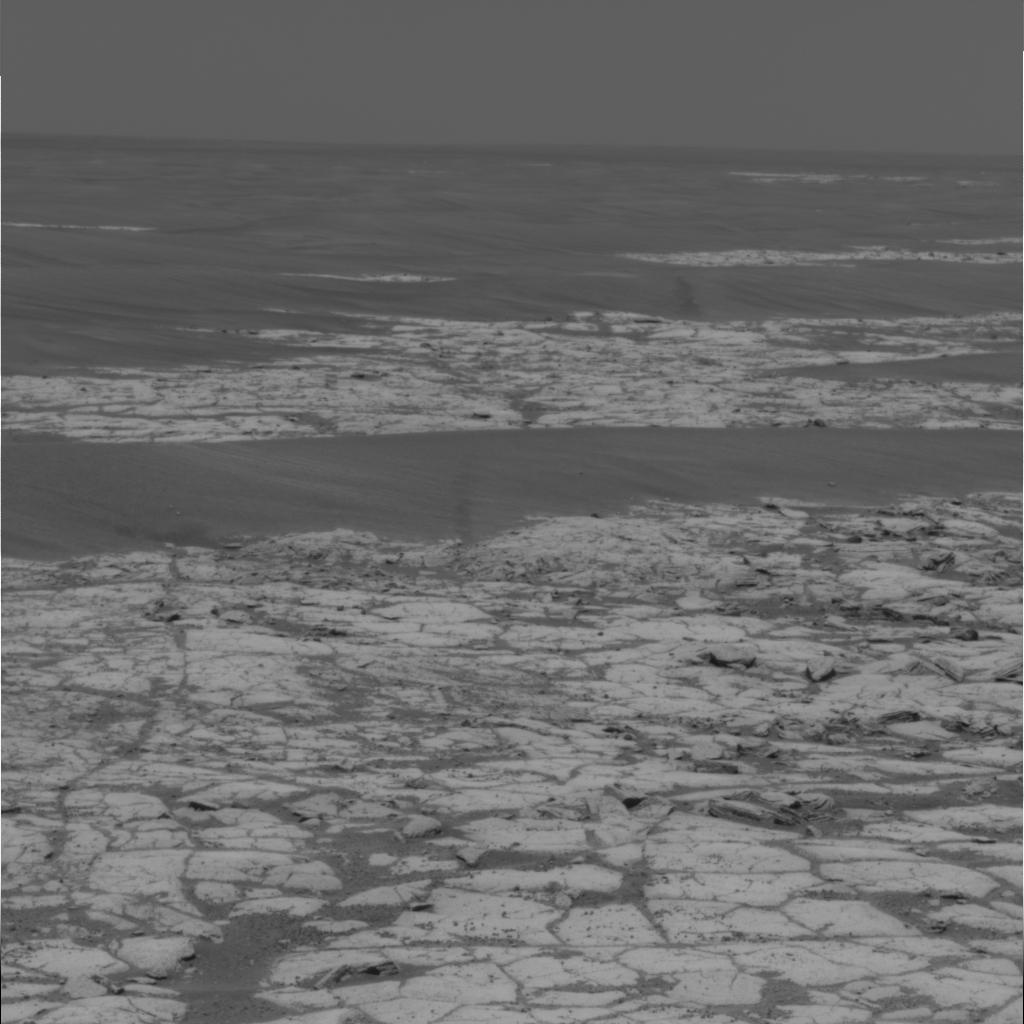
Surface features visible: Rock Outcrops, Dunes/Ripples, Rock (Linear Features), Soil, Spherules, Distant Vista, Sky